Battle of Quifangondo

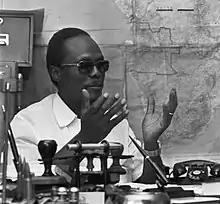
FNLA leader Holden Roberto

All three movements quickly formed militant wings to coordinate their insurgent campaigns against the Portuguese: the FNLA formed the National Liberation Army of Angola (ELNA), UNITA formed the Armed Forces for the Liberation of Angola (FALA), and the MPLA formed the People's Armed Forces of Liberation of Angola (FAPLA). The creation of three separate insurgent armies provoked internecine strife which doomed any attempt to present a united front against the Portuguese and limited their effectiveness on the battlefield. Until the formation of the militant wings, disputes between the movements had been largely confined to political theory. However, beginning in late 1961 there were a number of clashes between ELNA and FAPLA that became central to the rivalry between the FNLA and MPLA, and evolved into outright hostility. It was not uncommon for ELNA to intercept and kill FAPLA personnel who strayed into its area of operations. Hamstrung by violent divisions, the insurgents aggravated the colonial administration but did not threaten its control of the territory.